Széchenyi Square

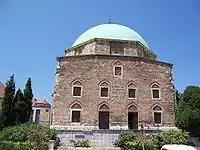
Mosque of pasha Qasim the Victorious.

The central building of Széchenyi square is the Mosque of pasha Qasim the Victorious, one of the symbols of Pécs.